Turanj, Karlovac

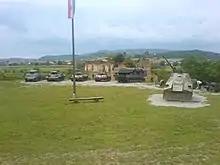
Museum of the Croatian War of Independence

Turanj is one of the suburbs of the city of Karlovac, Croatia, with a population of 2,615. It is located in the south of the city, separated from the rest by the rivers Mrežnica and Korana. The D1 highway passes through Turanj.